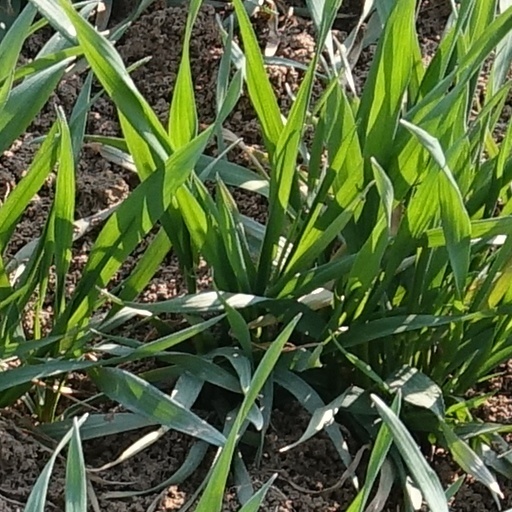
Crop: wheat